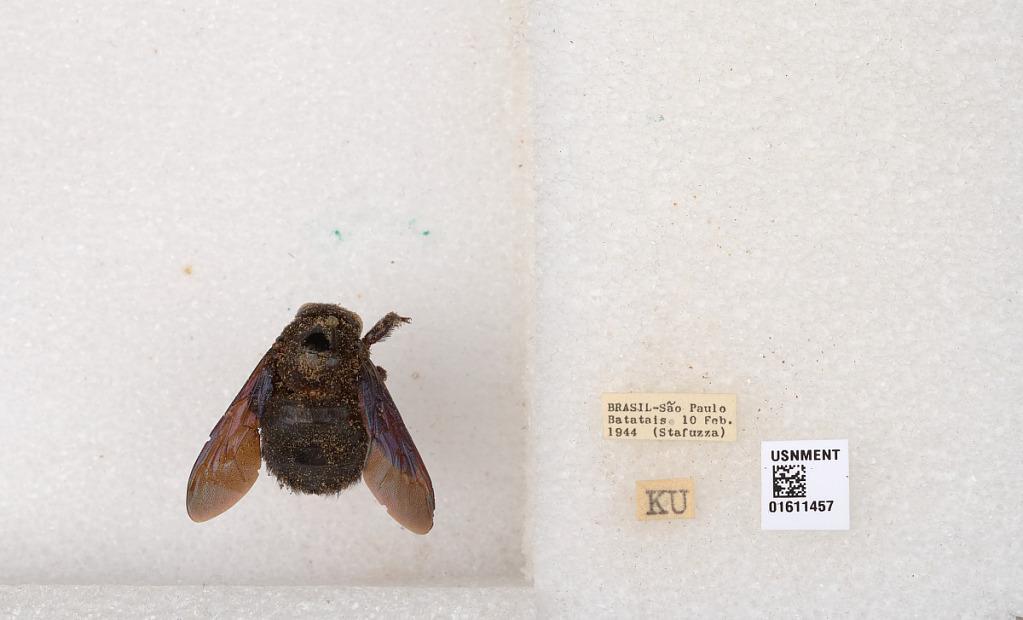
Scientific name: Xylocopa
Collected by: Stafuzza
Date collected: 1944-2-10
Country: Brazil
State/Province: Sao Paulo
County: Batatais
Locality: Batatais